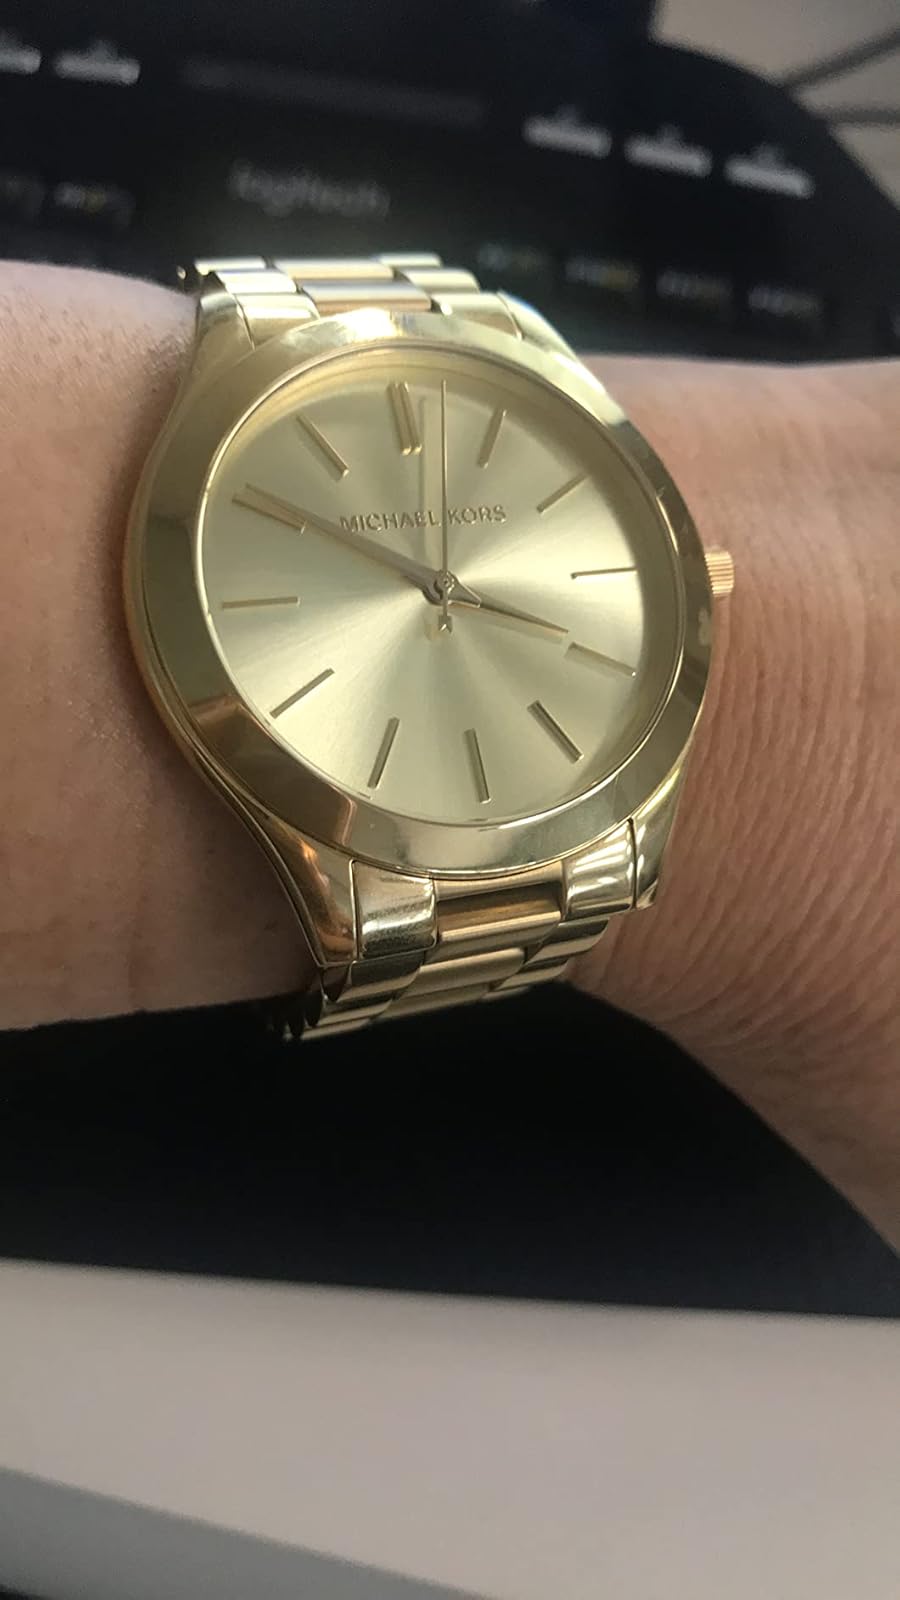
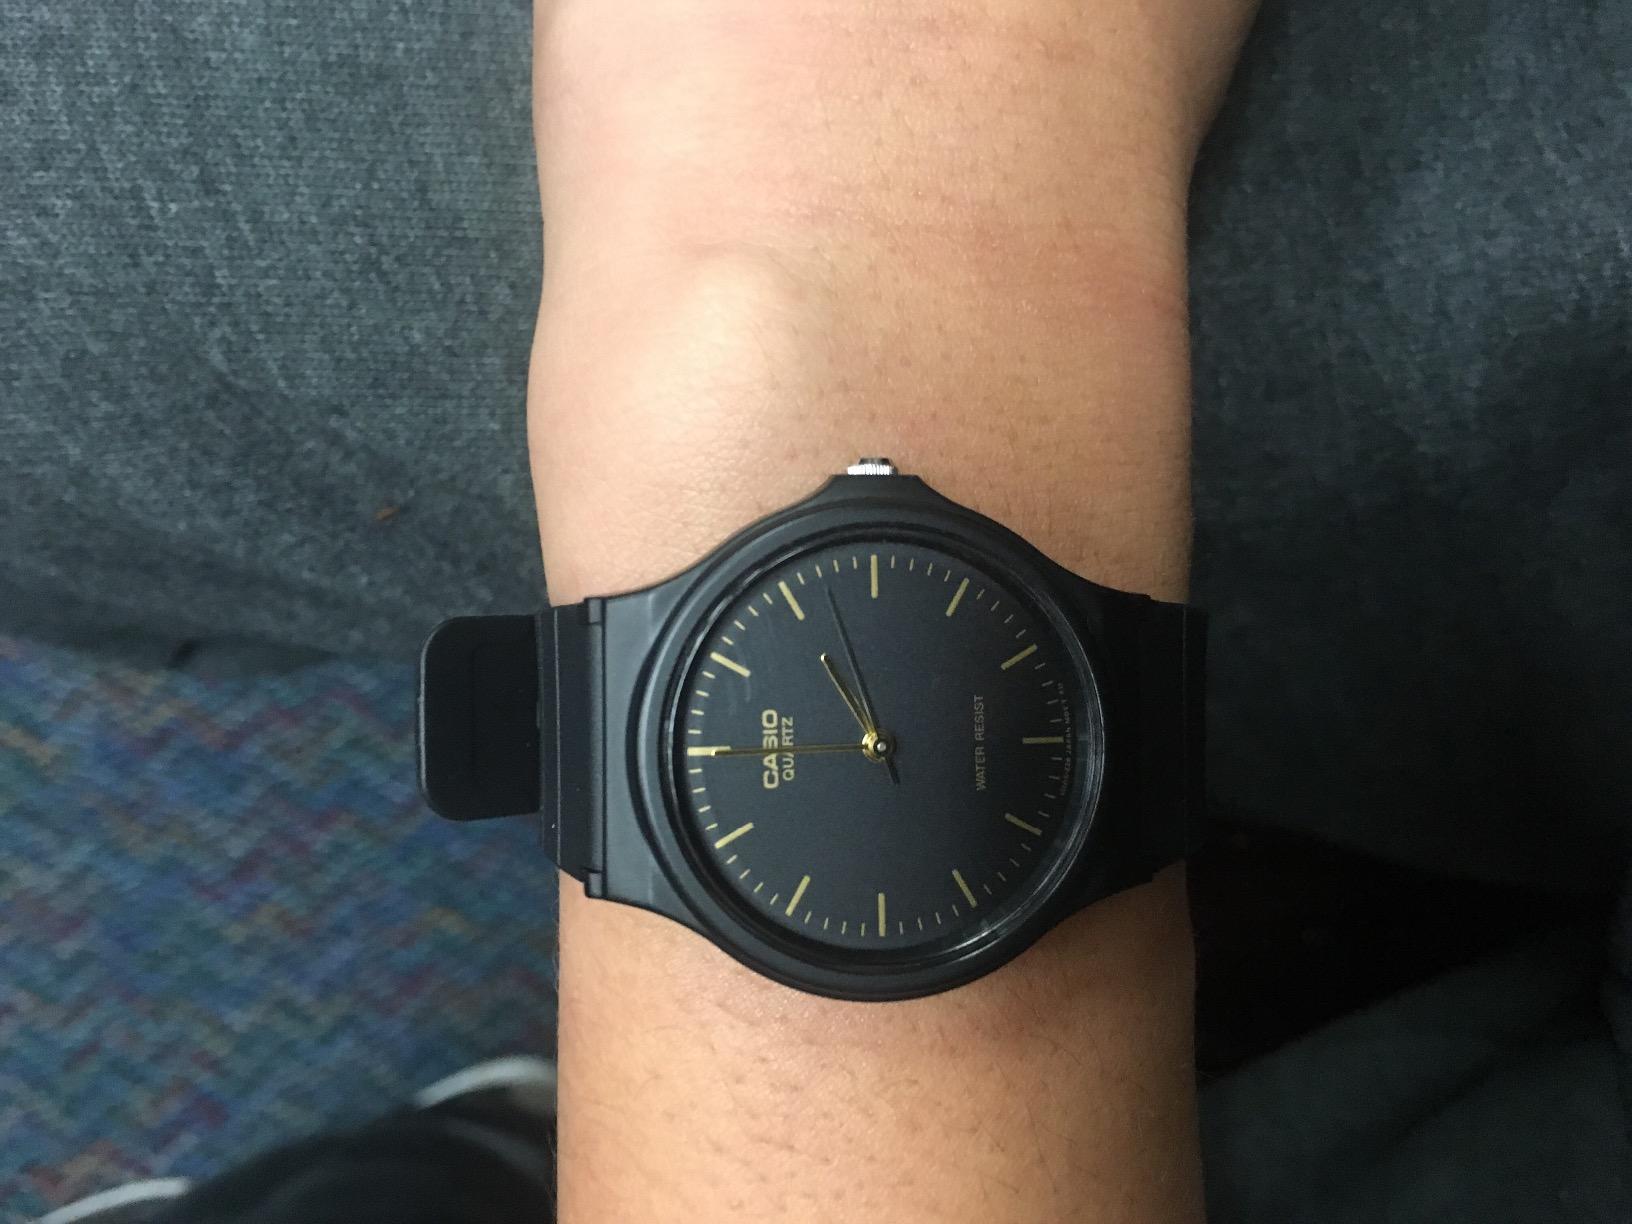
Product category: accessories_watch
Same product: no